Dhobitalao

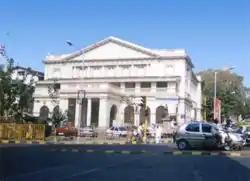
The Framjee Cowasjee hall is built over the Framjee Cowasjee tank

The north-eastern part of Dhobitalao is called Cavel, from the Koli name "Kolwar". The Kolis of this village were converted to Christianity by the Portuguese in the 16th century. Cavel became a Christian enclave, and later immigrants of this religion, from Goa, Daman, Bassein, and Salsette settled here. Other Christian enclaves in Dhobitalao are Sonapur and Dabul.